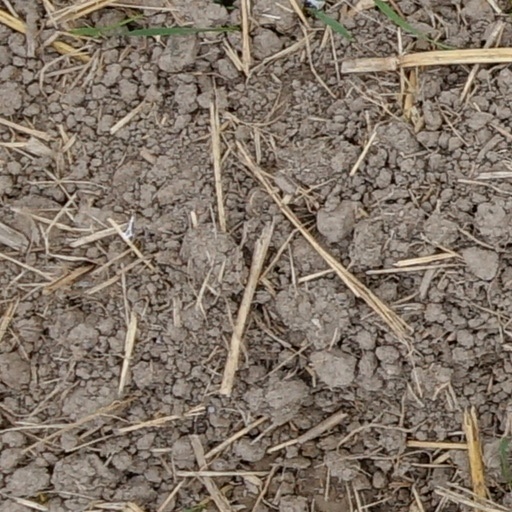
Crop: wheat